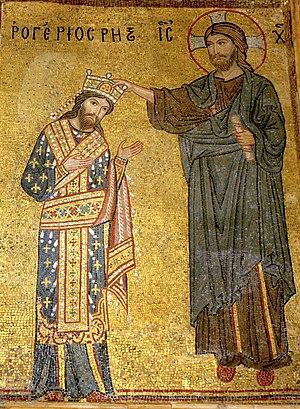
La chapelle palatine de Palerme est une chapelle catholique édifiée à l'intérieur du palais des Normands, dans la ville sicilienne de Palerme. Elle est dédiée aux saints Pierre et Paul.
L'église de la Martorana, appelée aussi Santa Maria dell'Ammiraglio, située à Palerme sur la place Bellini, est une église en croix grecque qui connut des transformations importantes aux XIIIᵉ et XIVᵉ siècles. Les offices — catholiques — y sont célébrés dans le rite grec orthodoxe. Ses parties les plus anciennes sont représentatives d'une architecture byzanto-normande commune en Sicile à cette époque.